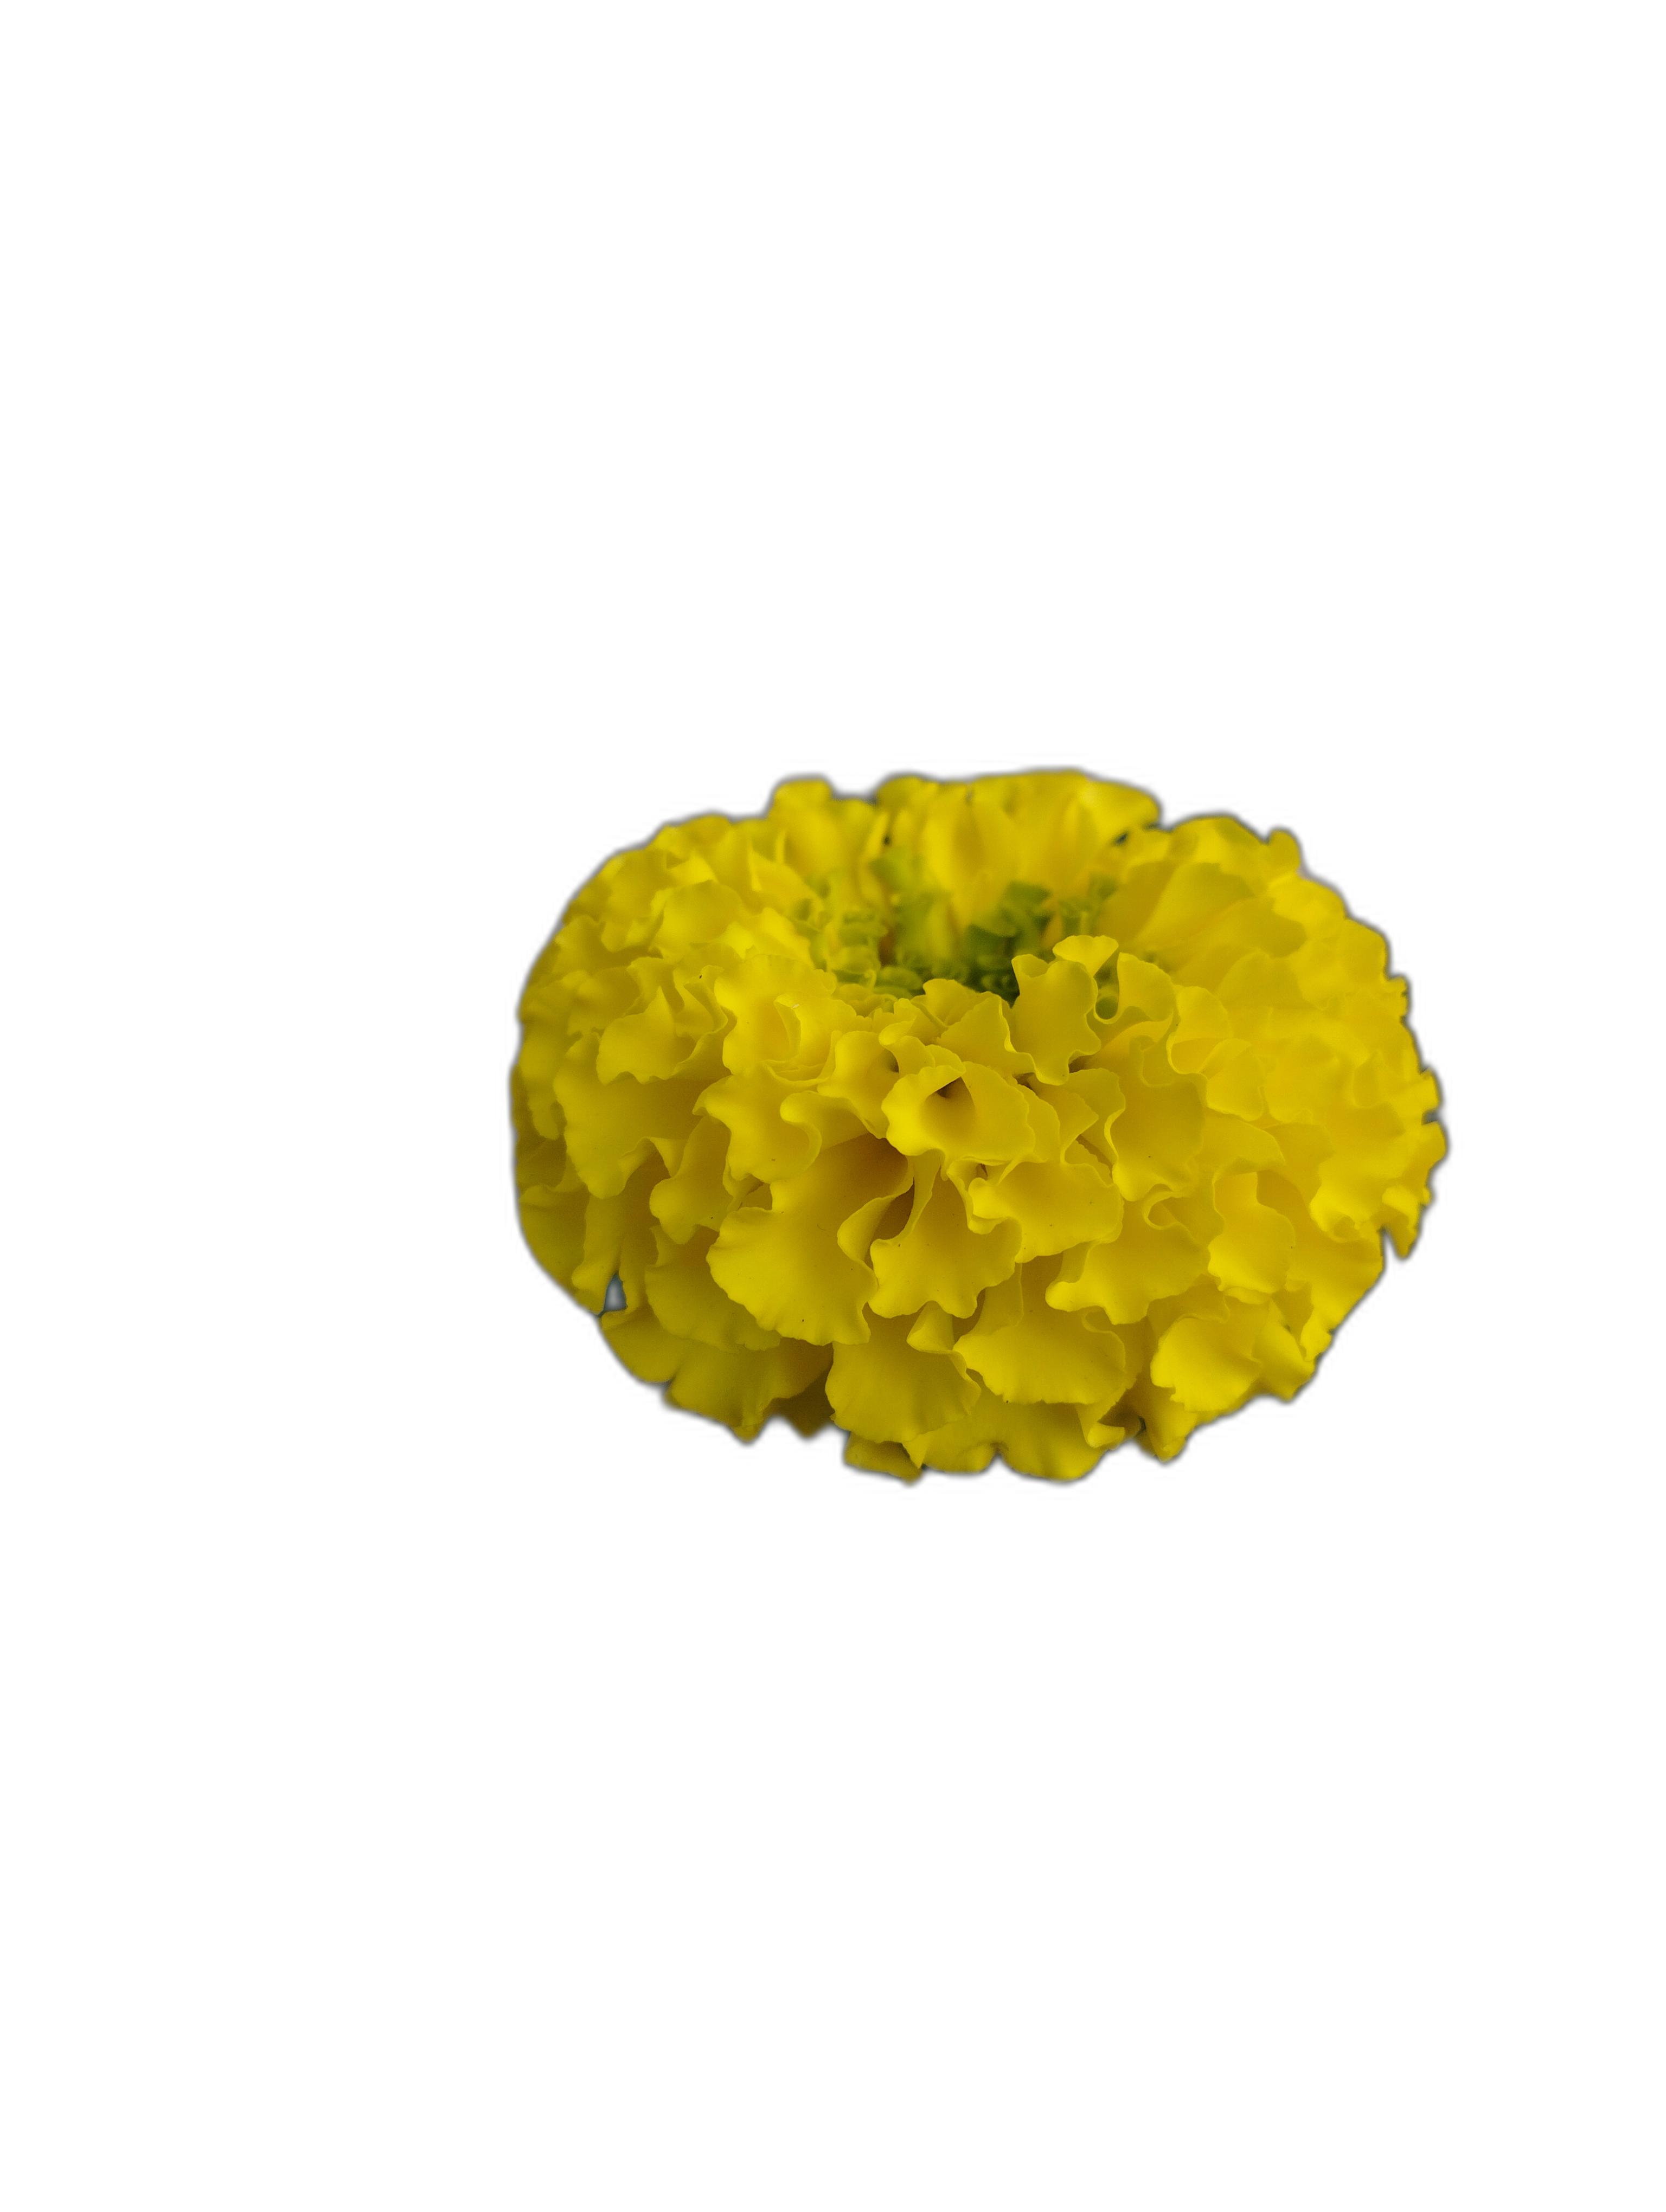
Label: Marigold